Luisa de' Medici

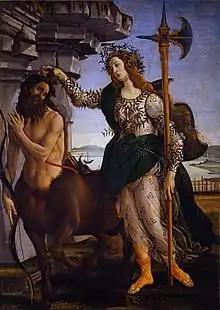
"Pallas and the Centaur", by Sandro Botticelli . Minerva is inspired by Luisa de' Medici

Luisa Contessina Romola di Lorenzo de' Medici, known as Luigia, (1477 – 1488) was an Italian noble. She was the eightborn and fourth daughter of Lorenzo de' Medici and Clarice Orsini. She was going to marry with her fiancé Giovanni di Pierfrancesco de' Medici, but she died in 1488 at the age of 11.